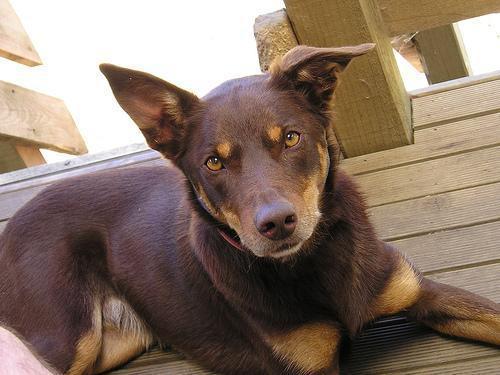
kelpie